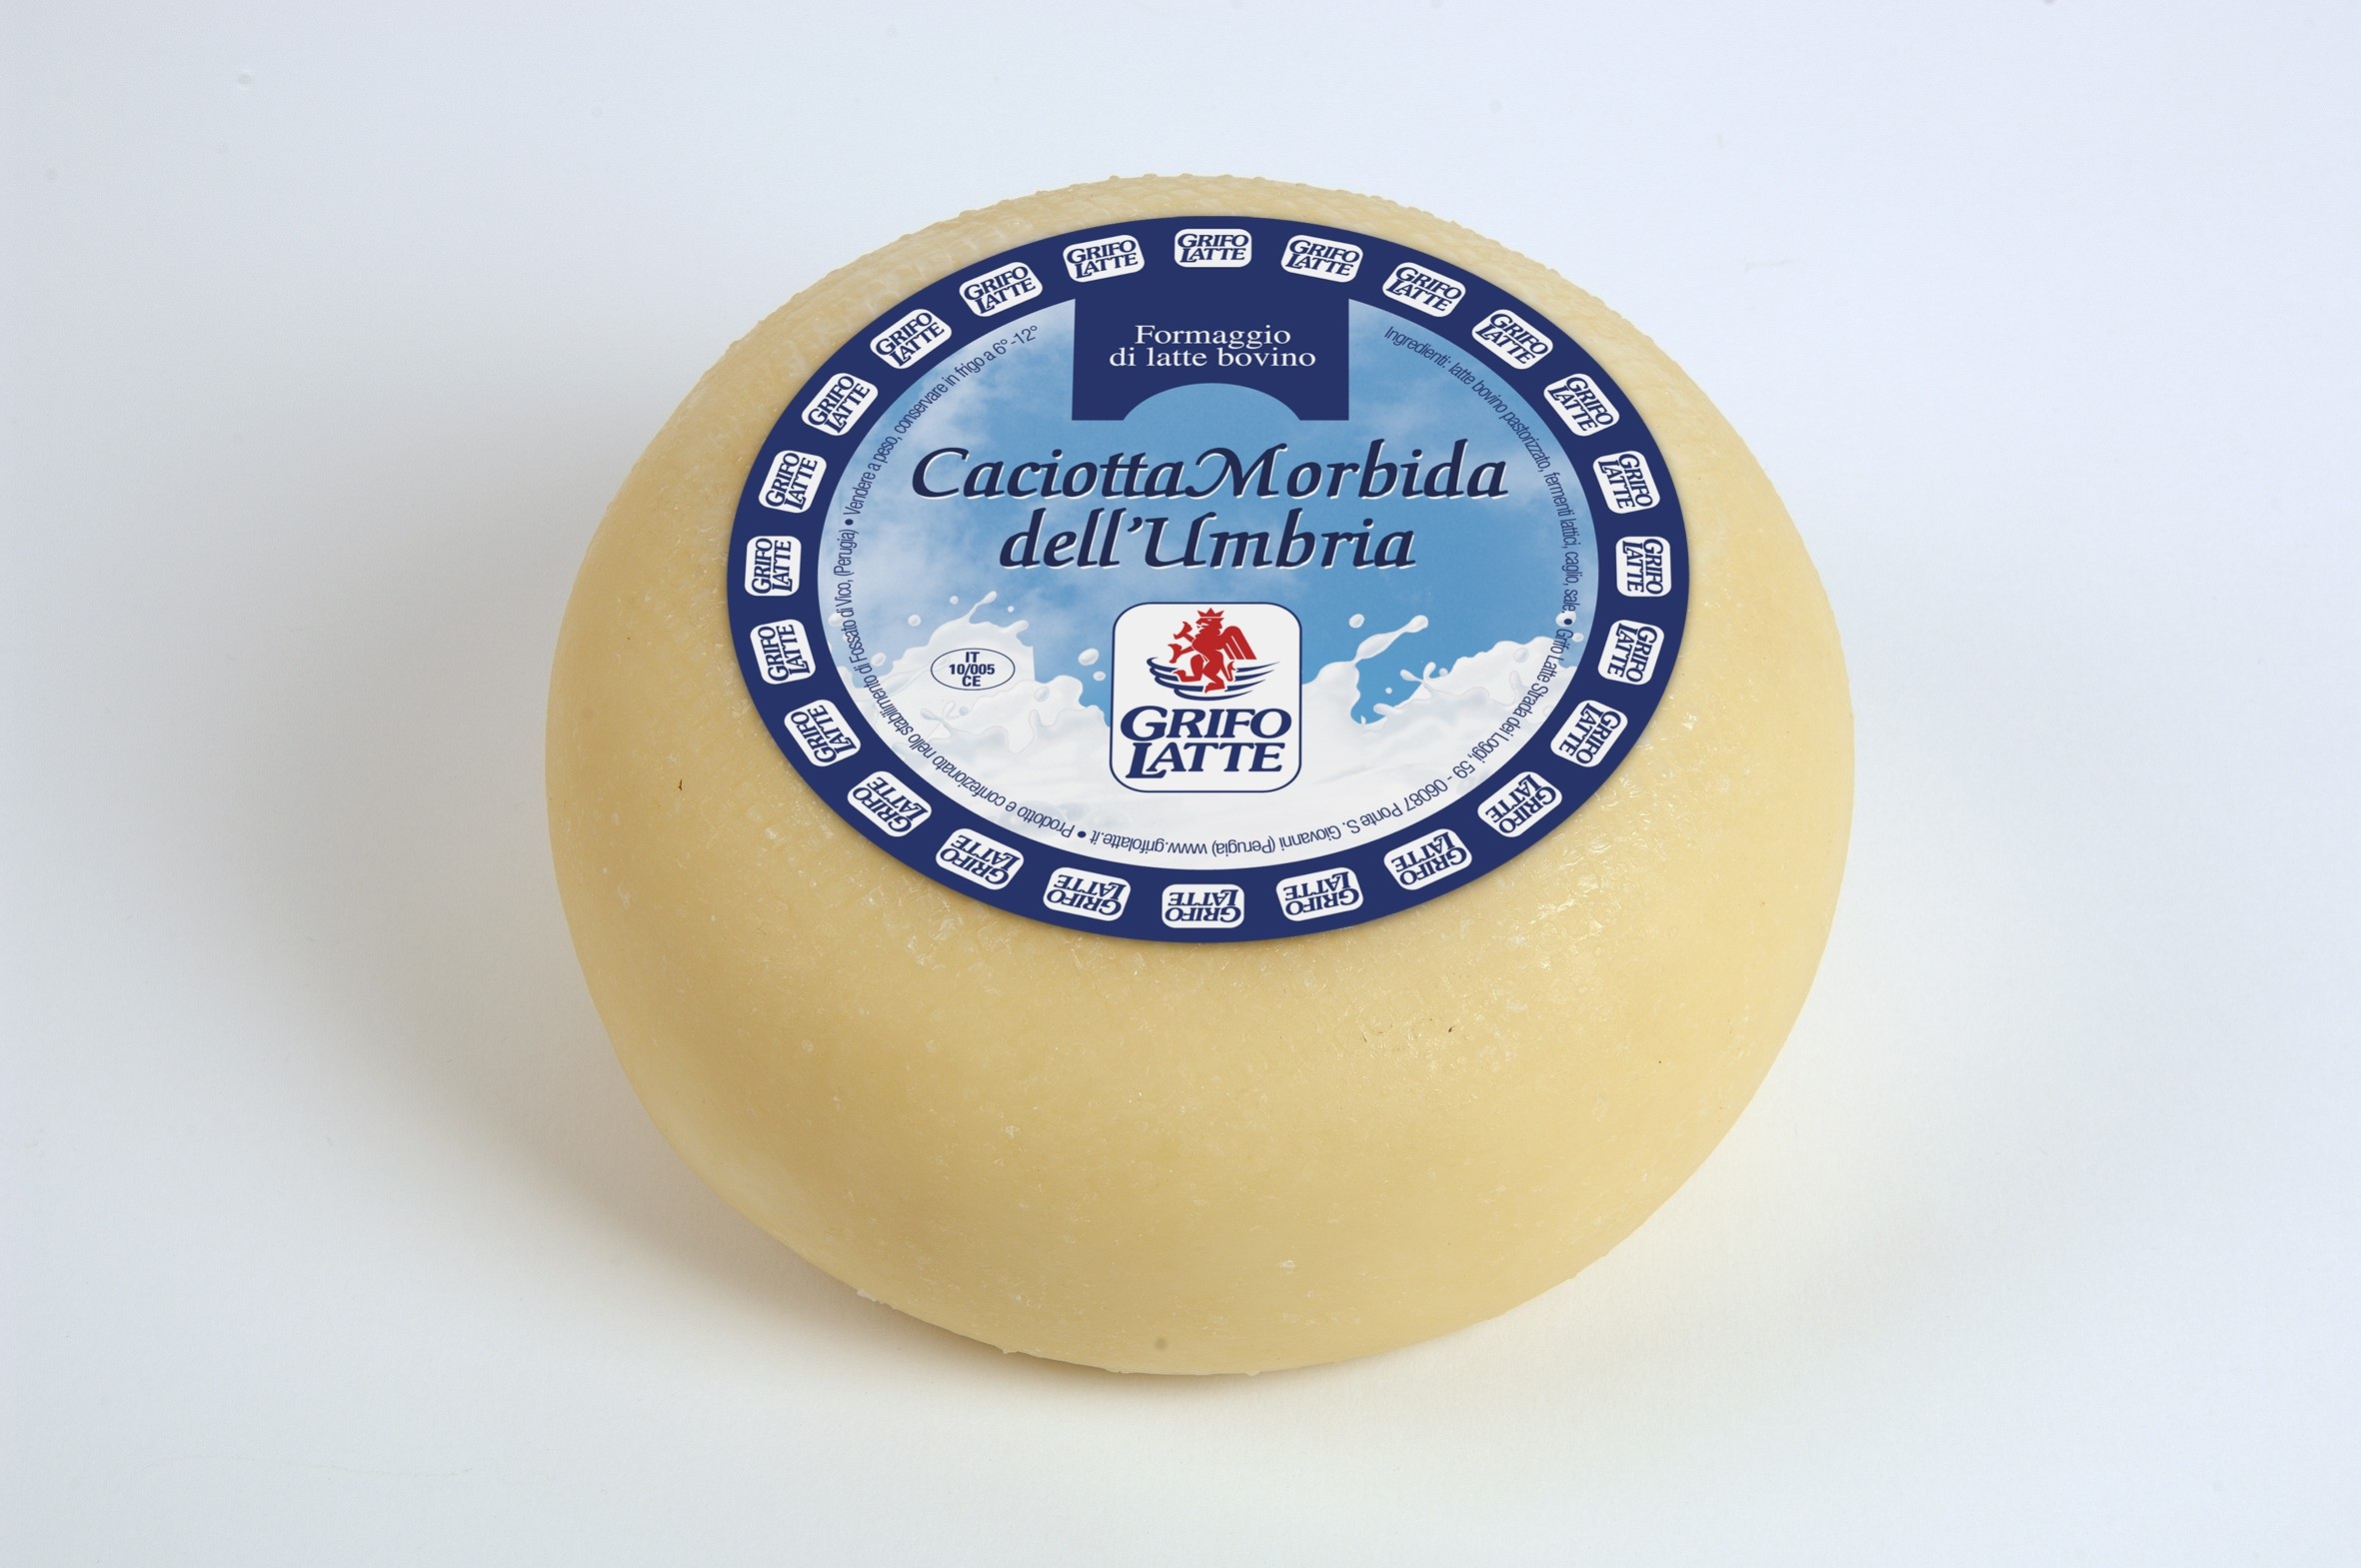
food, dairy product, snout, soft, caciotta